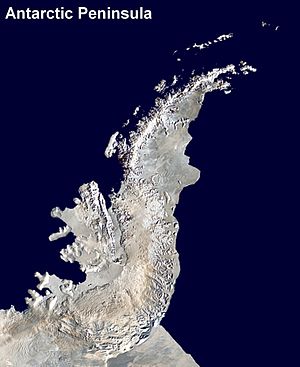
Antarktiske halvø / Klima
Satellitbillede af Den Antarktiske halvø
Den Antarktiske halvø er en isdækket halvø i det vestlige Antarktis. Halvøen strækker sig fra Antarktis' centrum mod Sydamerikas sydspids og er 1.300 km lang.